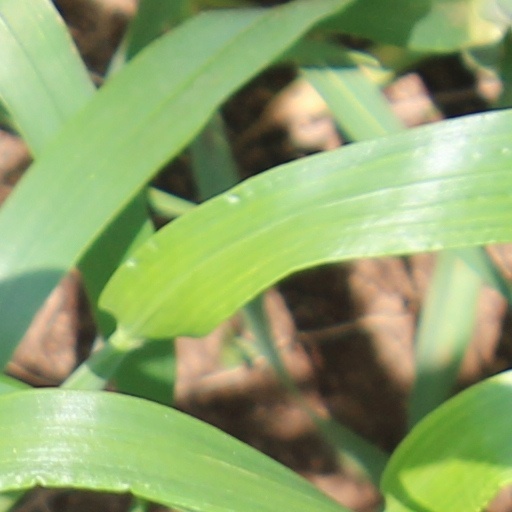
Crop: wheat